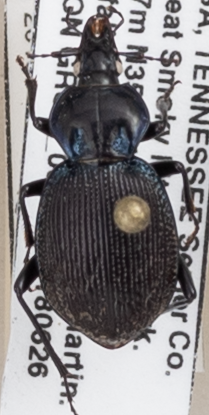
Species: Sphaeroderus stenostomus lecontei
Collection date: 2018-06-26
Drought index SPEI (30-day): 0.396
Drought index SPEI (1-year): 0.23
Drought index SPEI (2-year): -0.274